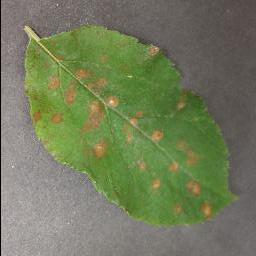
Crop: apple
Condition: cedar_rust